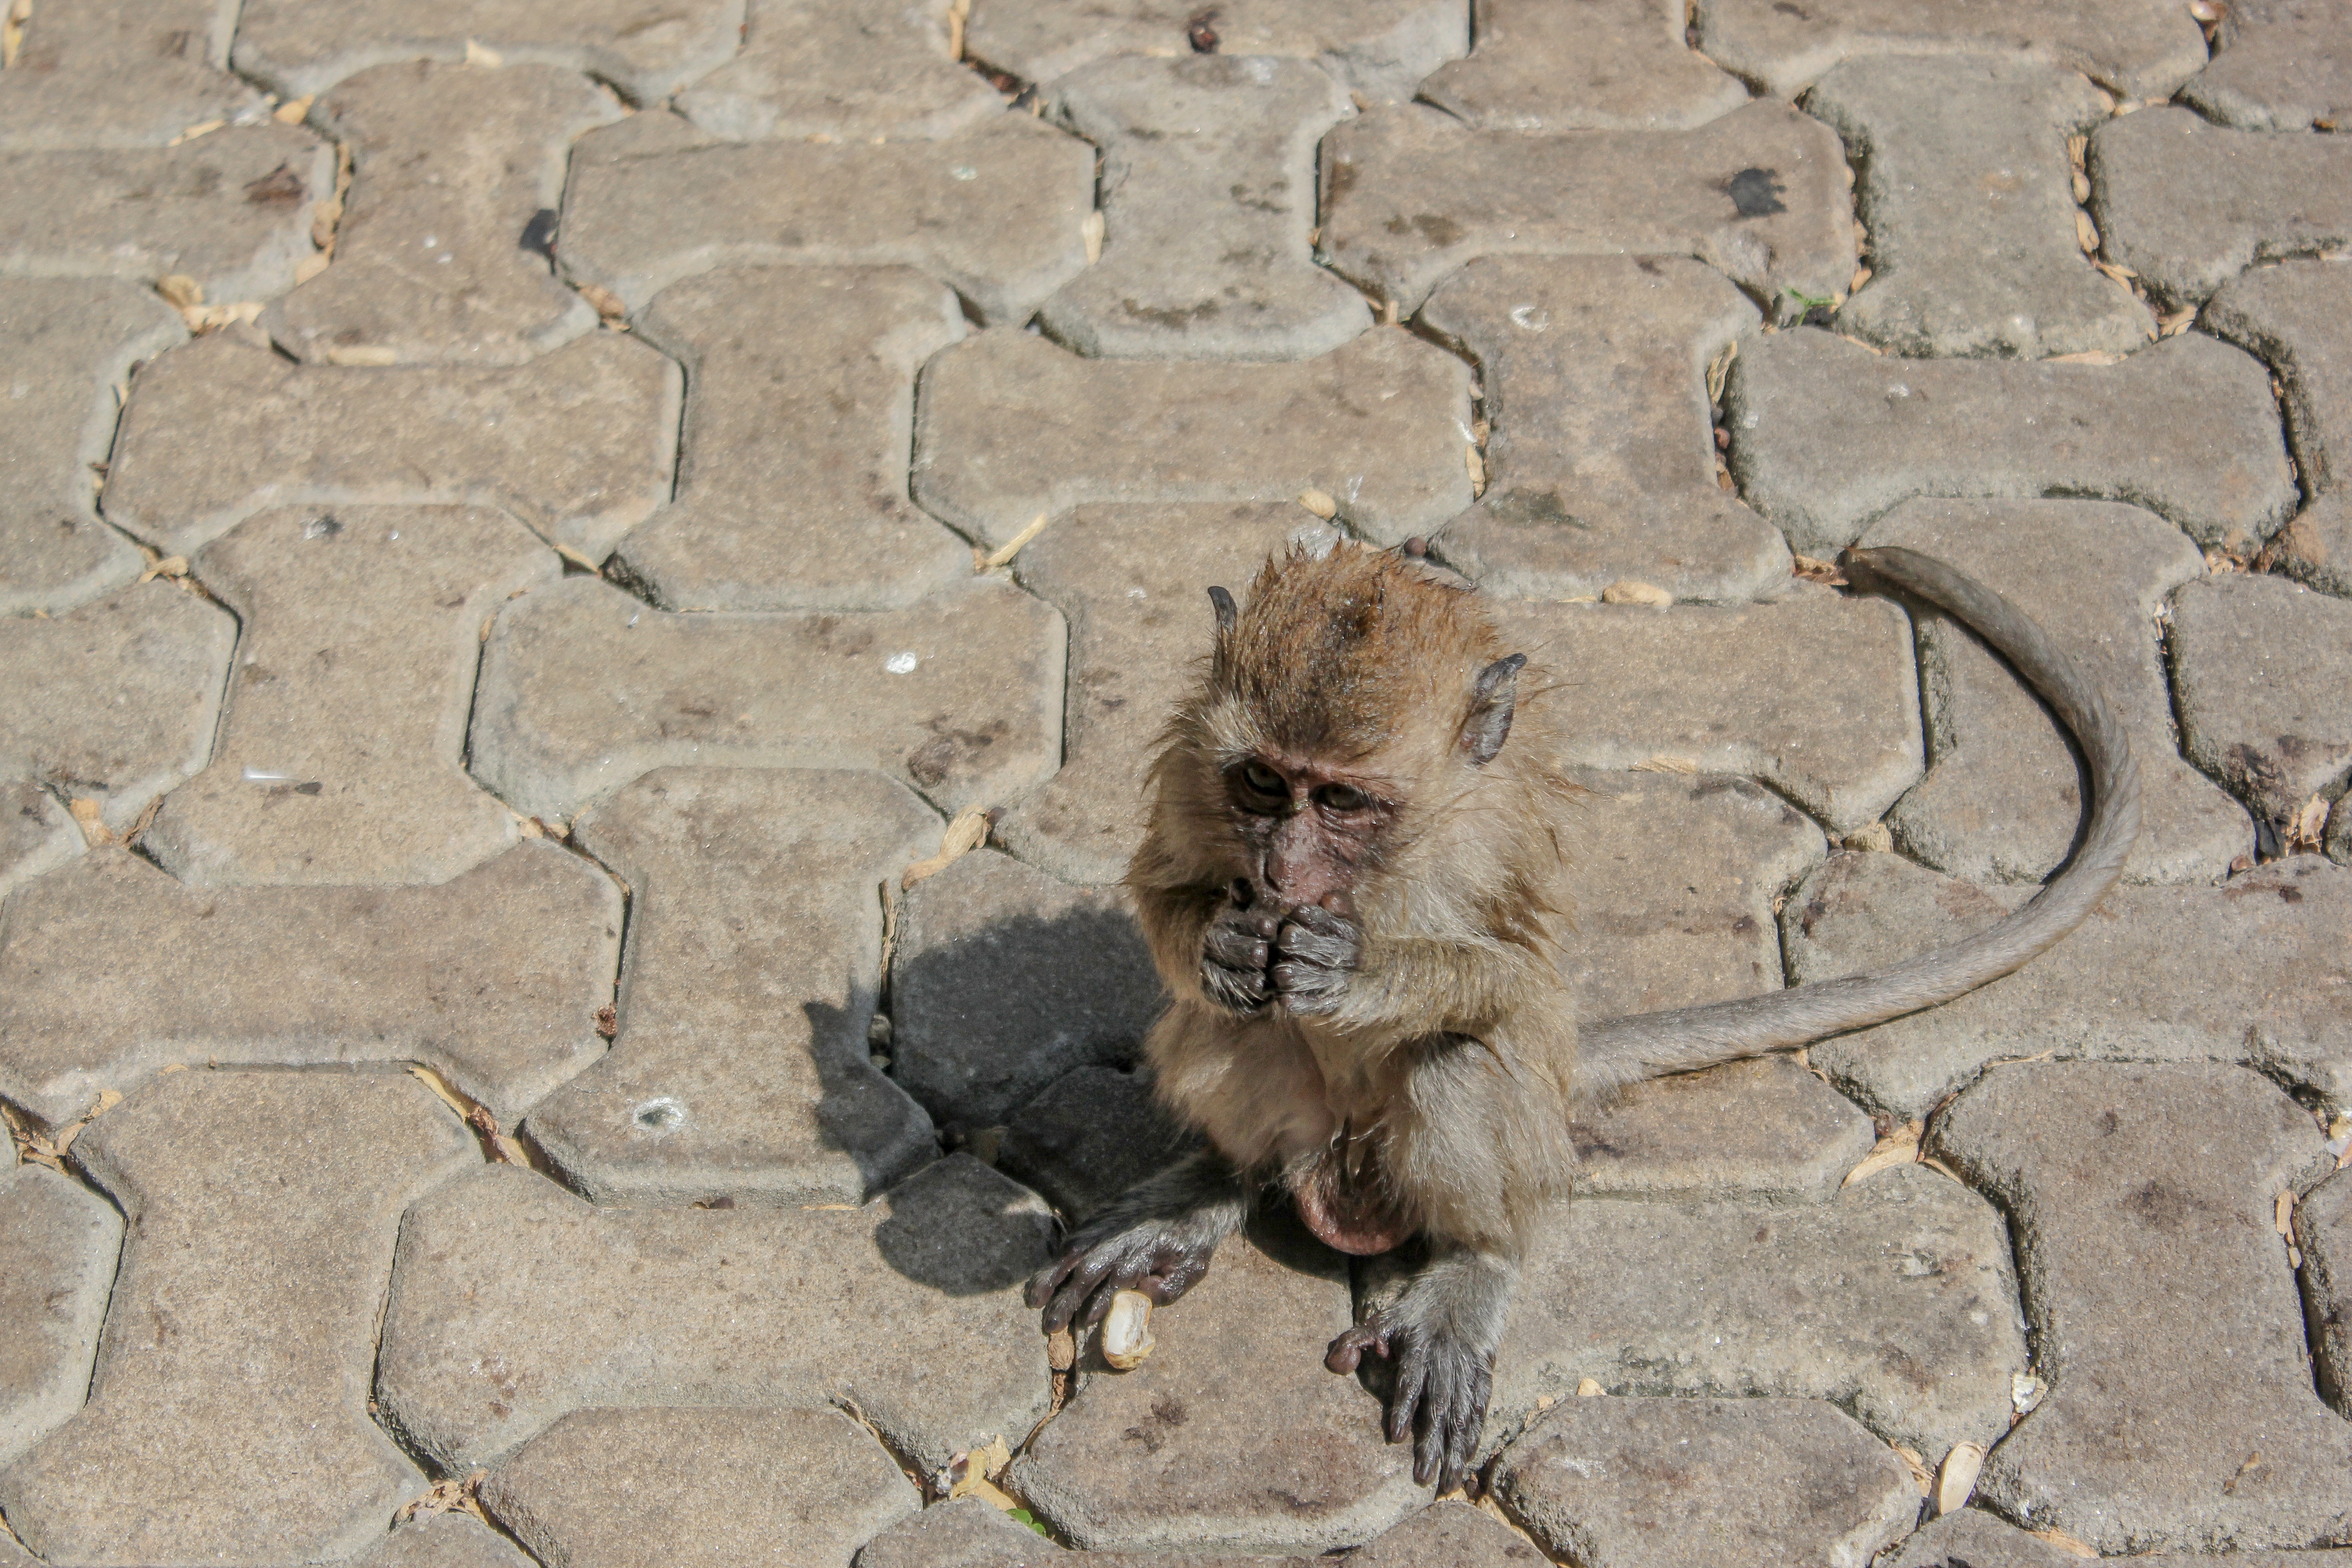
soil, fauna, primate, snout, macaque, old world monkey